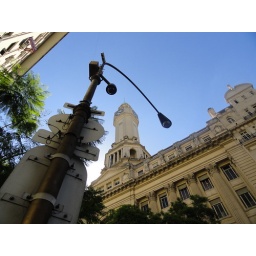
this building is framed nicely by the street light